List of birds of New York (state)

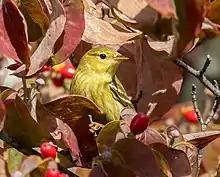
Blackpoll warbler in Green-Wood Cemetery

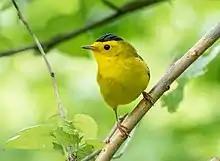
Wilson's warbler in Prospect Park

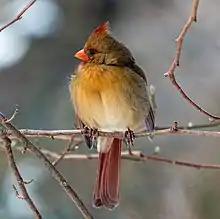
Female northern cardinal in Central Park

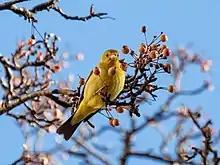
Western tanager in Chelsea, Manhattan

The wood warblers are a group of small often colorful passerine birds restricted to the New World. Most are arboreal, but some are more terrestrial. Most members of the family are insectivores. Forty-four species have been recorded in New York.